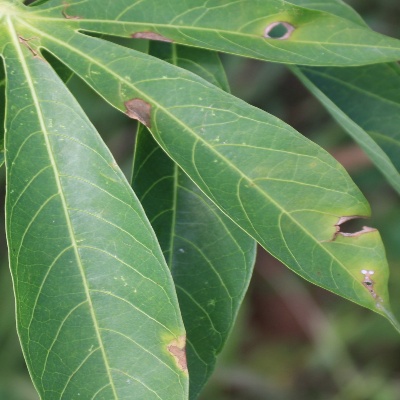
Crop: Cassava
Condition: brown spot